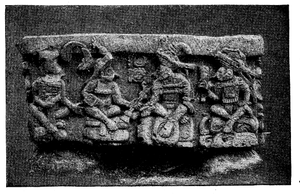
Copán est une ancienne ville maya qui a donné son nom à l'actuelle ville de Copán Ruinas, ainsi qu'à la capitale du département de Copán, situé à l'extrémité ouest du Honduras. Son ancien nom semble avoir été Xukpi, une combinaison des mots «xuk» et «pi».